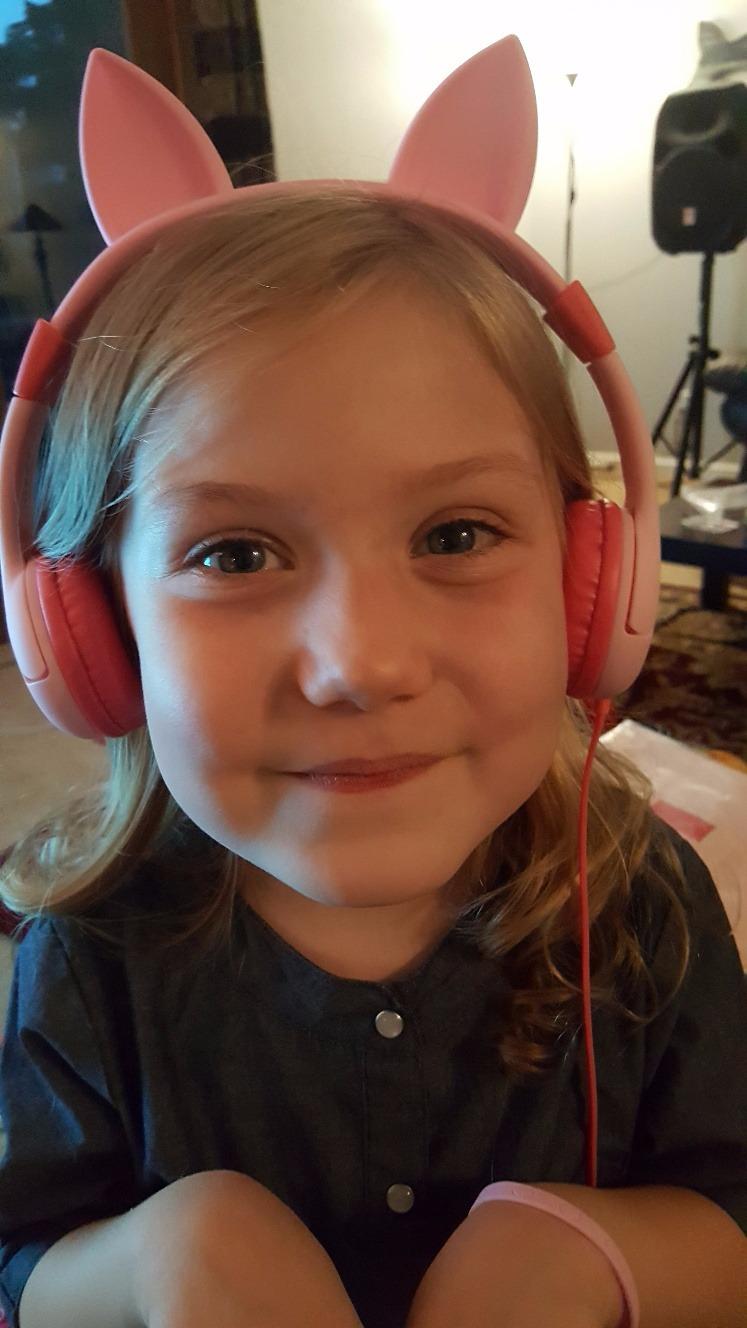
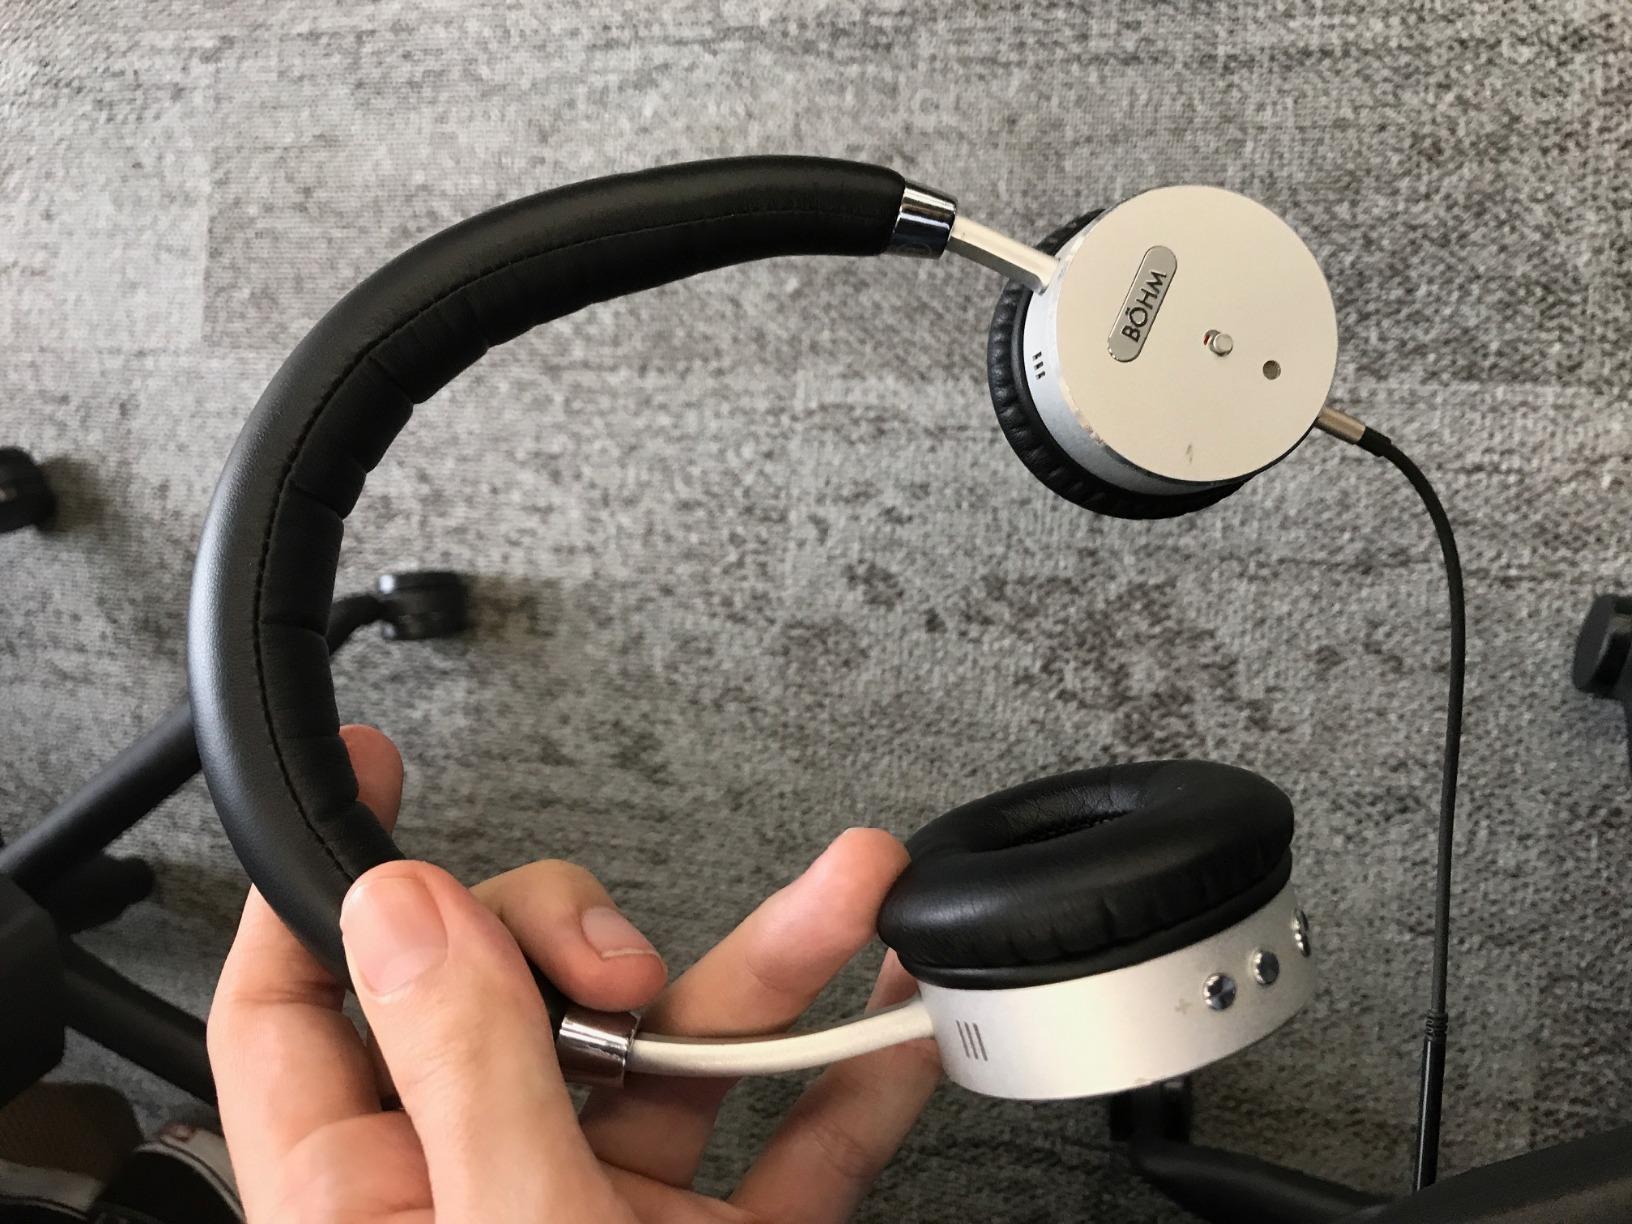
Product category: headphones
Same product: no